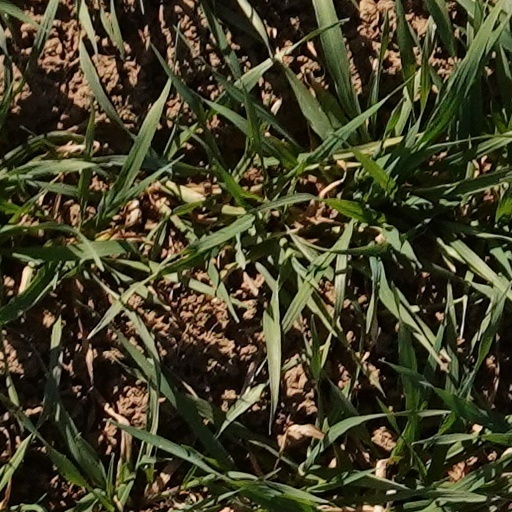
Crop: wheat